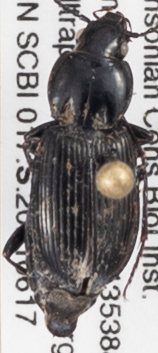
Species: Pterostichus mutus
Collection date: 2021-06-17
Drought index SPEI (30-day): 0.072
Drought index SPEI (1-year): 0.24
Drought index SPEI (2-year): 0.03